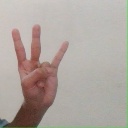
अक्षर: क्ष